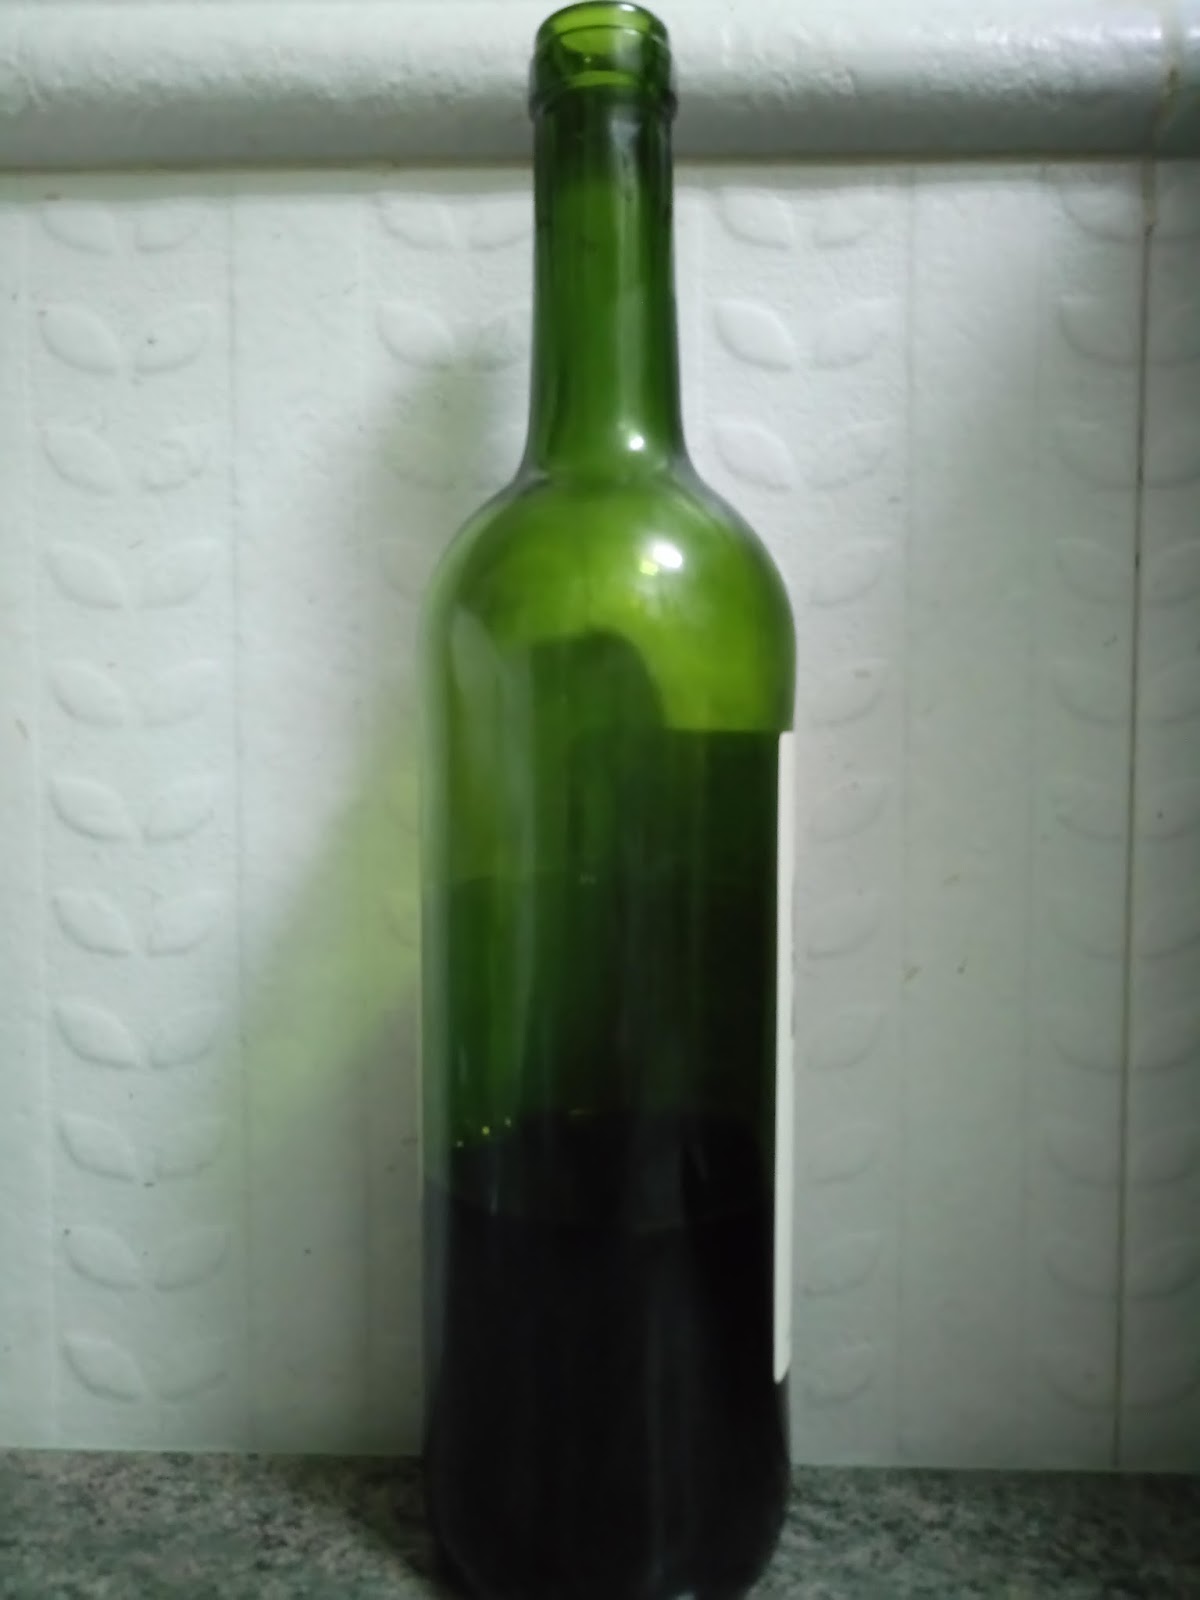
Waste category: glass